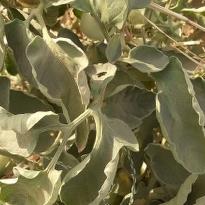
Crop: Tomato
Condition: virosis-d